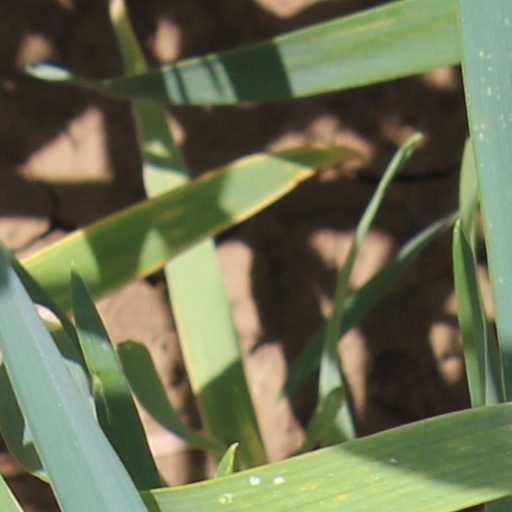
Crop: wheat